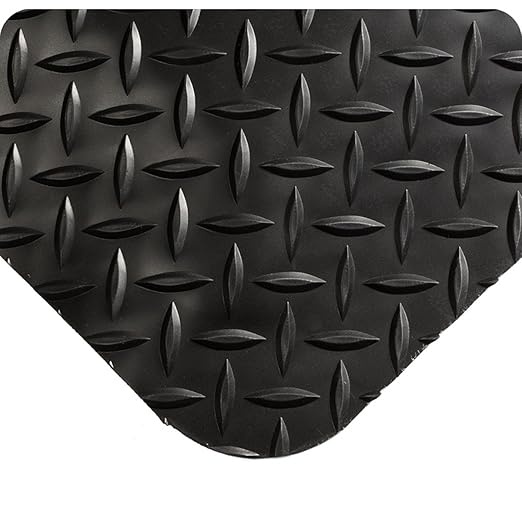
Wearwell 414.1516x2x46BK Diamond-Plate SpongeCote UltraSoft Mat, 46' Length x 2' Width x 15/16" Thick, Black
About This Diamond-Plate pattern for improved traction Machine cut and beveled edges prevent tripping Overall thickness 15/16” (24 mm) Overview Color : Black Brand : Wearwell Special Feature : Abrasion Resistant, Beveled, Chemical Resistant Pattern : Solid Item Thickness : 0.08 Feet Material pvc : Shape Rectangular : Material pvc : Shape Rectangular
Brand: Wearwell
Category: Business & Industrial > Janitorial Carts & Caddies